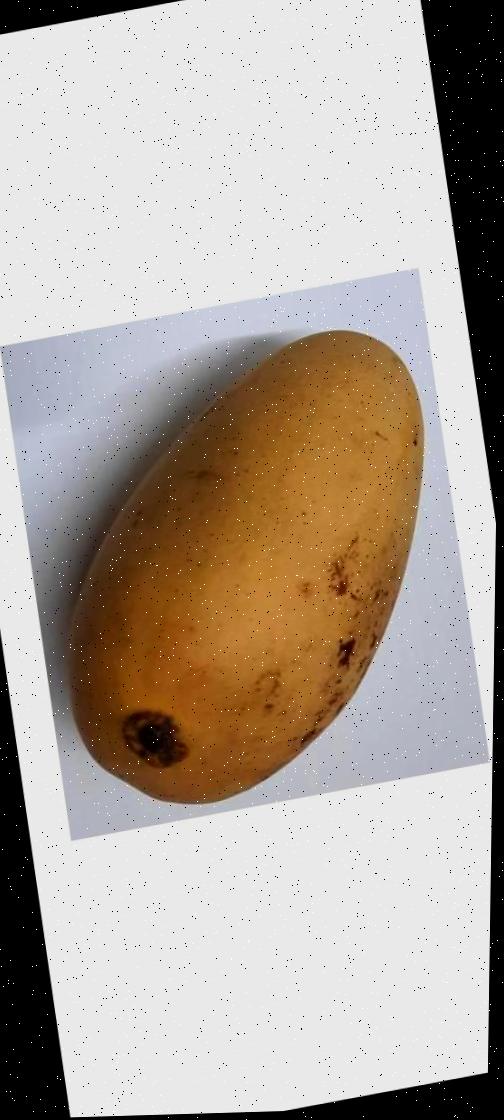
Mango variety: Katimon